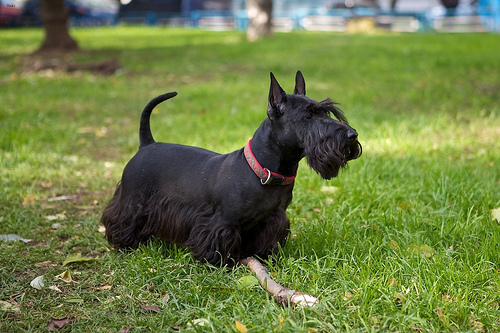
Animal: dog
Breed: scottish terrier